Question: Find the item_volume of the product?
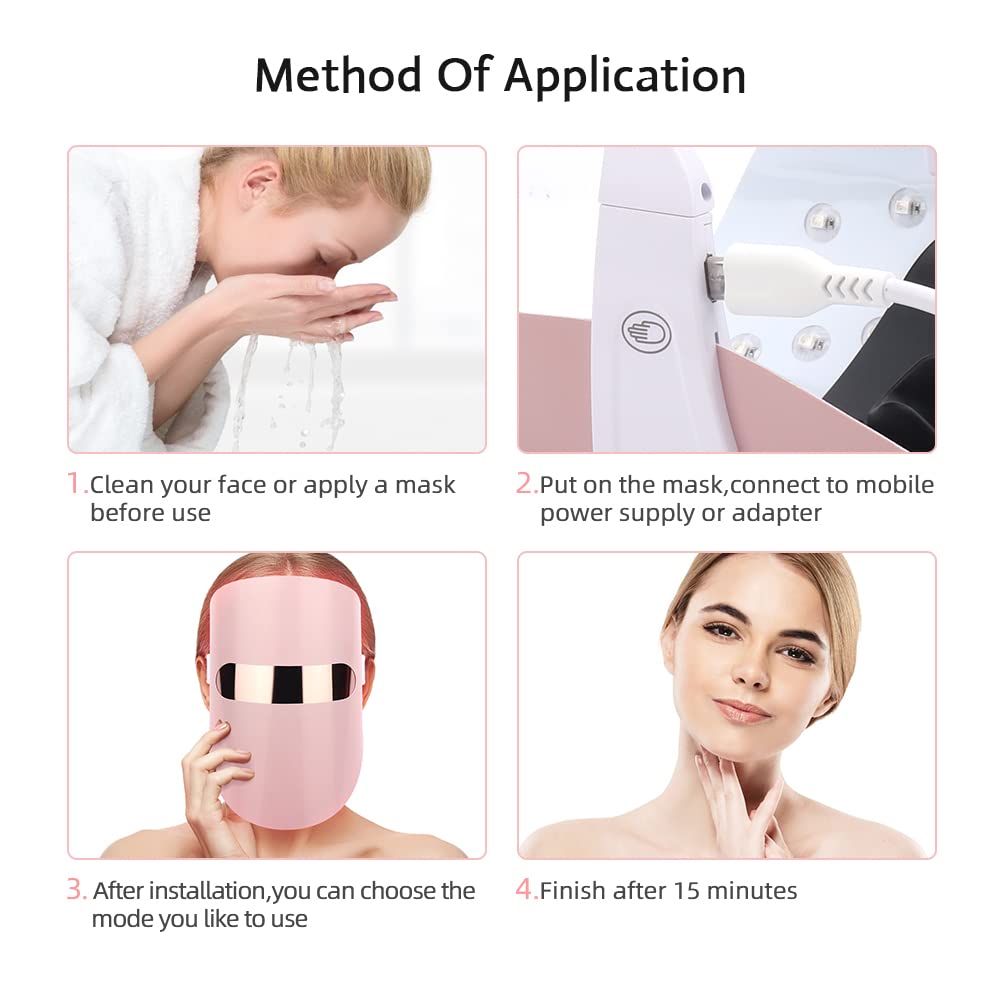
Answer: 2.0 pint